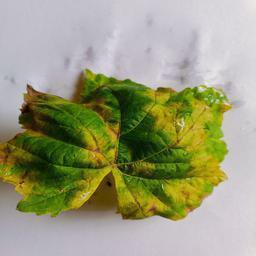
Label: Downy Mildew